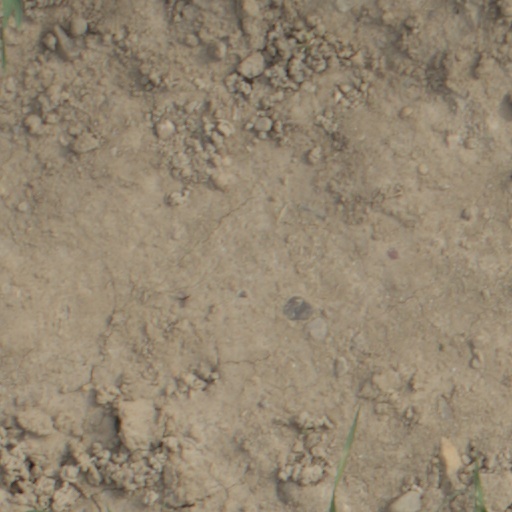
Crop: wheat